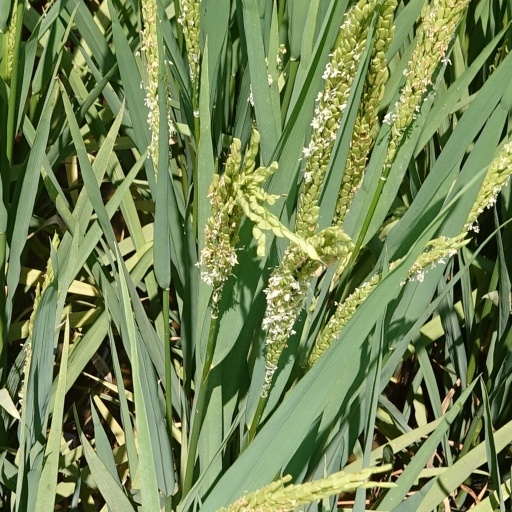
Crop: rice